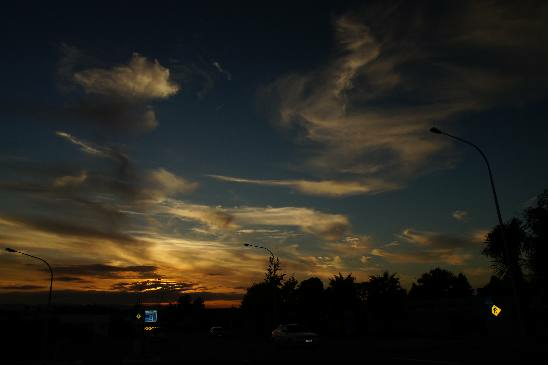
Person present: No